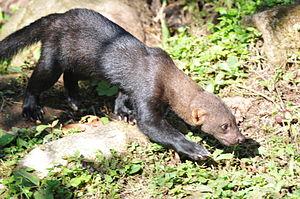
Ce tayra (Eira barbara) n'a pas été photographié dans un zoo, mais dans la nature, dans la forêt pluvieuse du Parc national de Manú, au Pérou